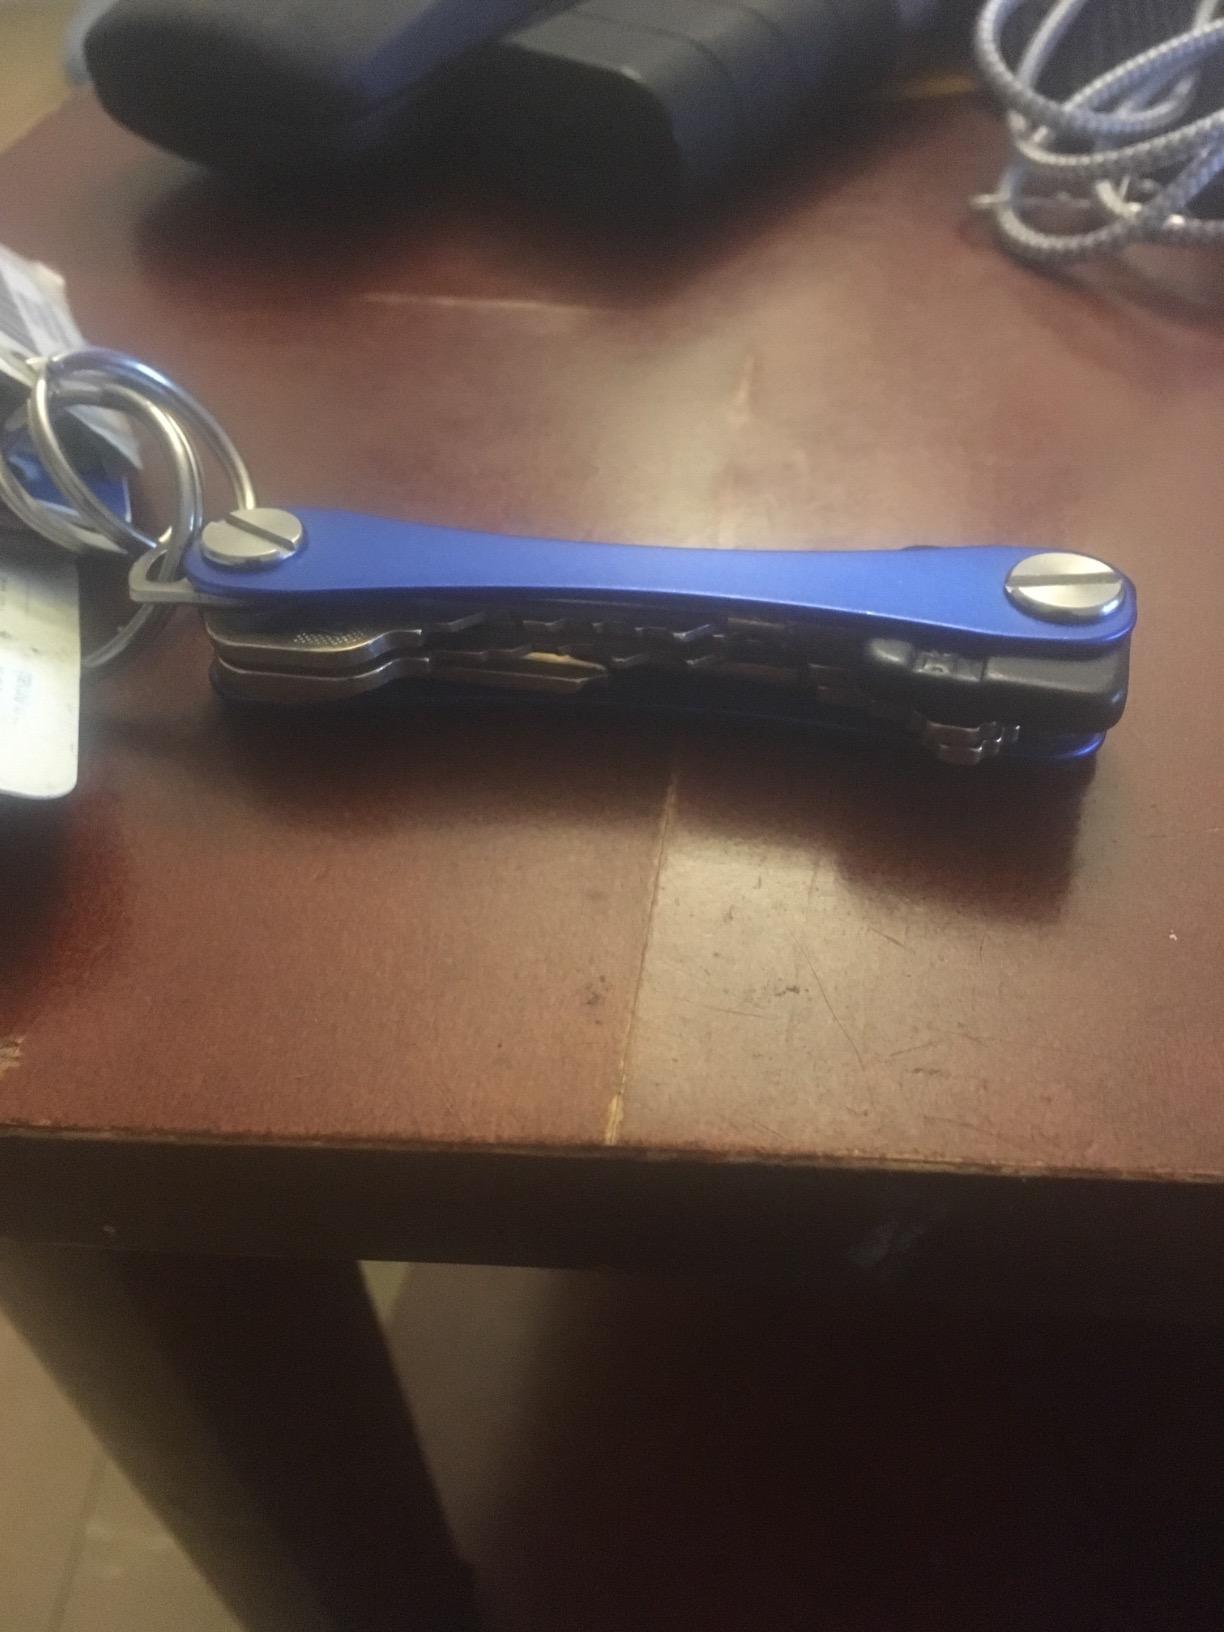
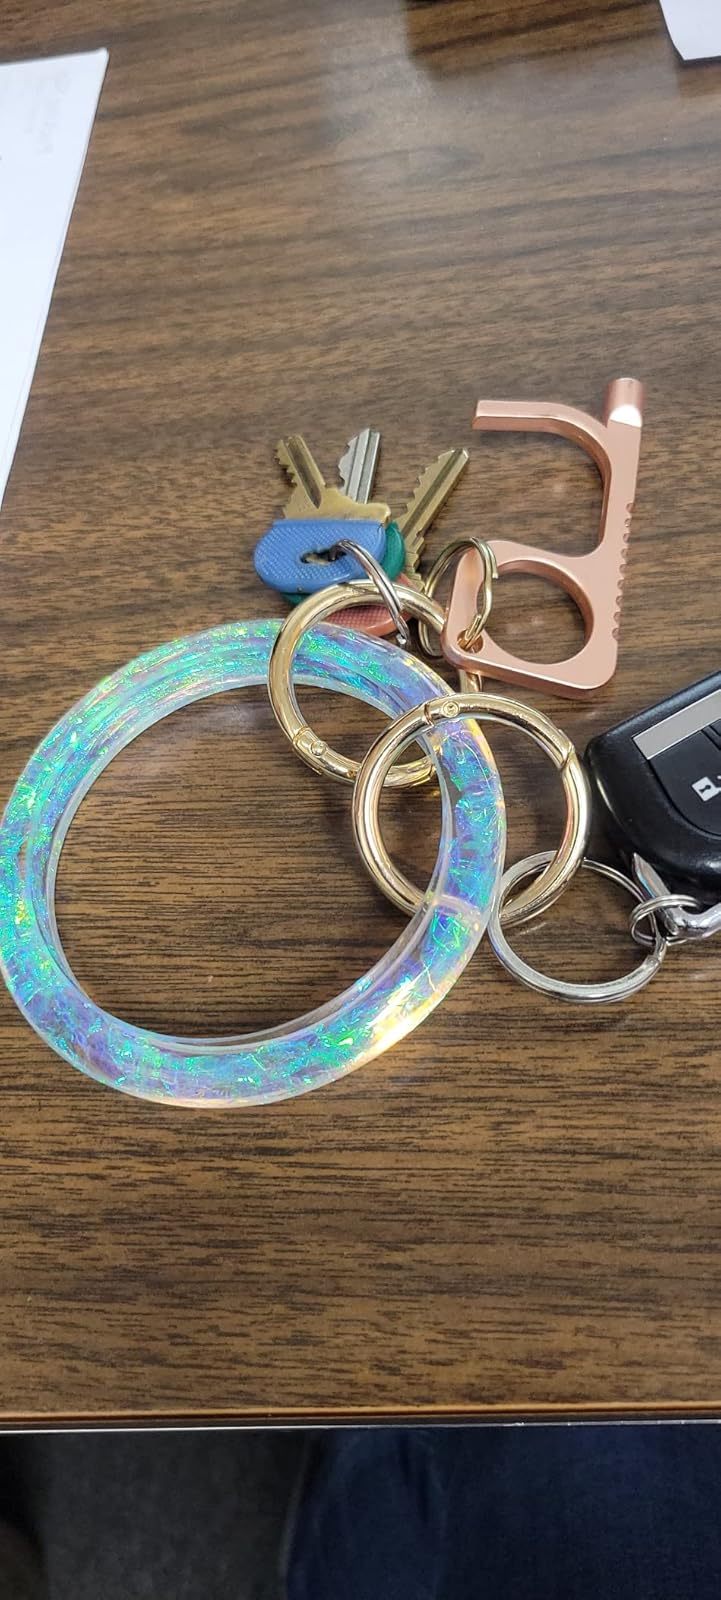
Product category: accessories_keychain
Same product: no